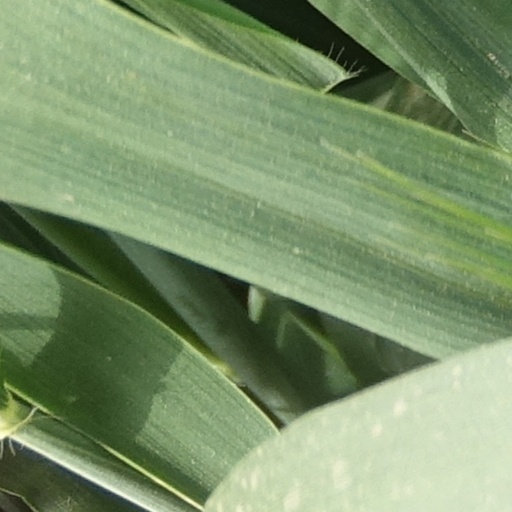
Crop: wheat